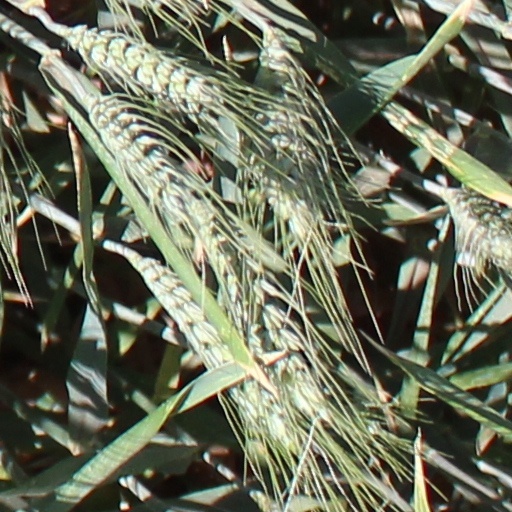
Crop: wheat